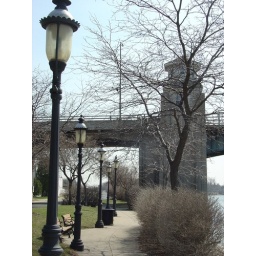
A sidewalk down by the river under the bridge in De Pere